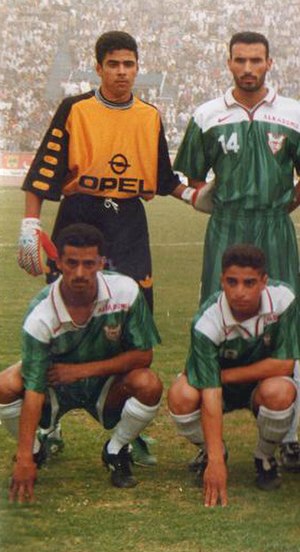
Noor Sabri
Noor Sabri øverst til højre (2001)
Noor Sabri Abbas Hasan er en irakisk fodboldspiller, der spiller for irakiske Al-Quwa Al-Jawiya og det irakiske fodboldlandshold. Sabri har tidligere i sin karriere spillet for bl.a. Mes Kerman FC. Han er målmand.